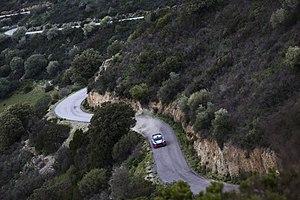
Le Tour de Corse 2018 est le 4ᵉ rallye du Championnat du monde des rallyes 2018 et la 61ᵉ édition de l’épreuve. Il se déroule sur 12 épreuves spéciales. Il est remporté par le duo Sébastien Ogier et Julien Ingrassia, qui a mené le rallye de bout en bout.
Le Tour de Corse 2019 est le 4ᵉ rallye du Championnat du monde des rallyes 2019 et la 62ᵉ édition de l’épreuve. Il se déroule du 28 au 31 mars 2019 sur 14 épreuves spéciales. Il est remporté par le duo belge Thierry Neuville et Nicolas Gilsoul qui a décroché son succès lors de l’ultime spéciale.